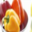
Label: sweet_pepper